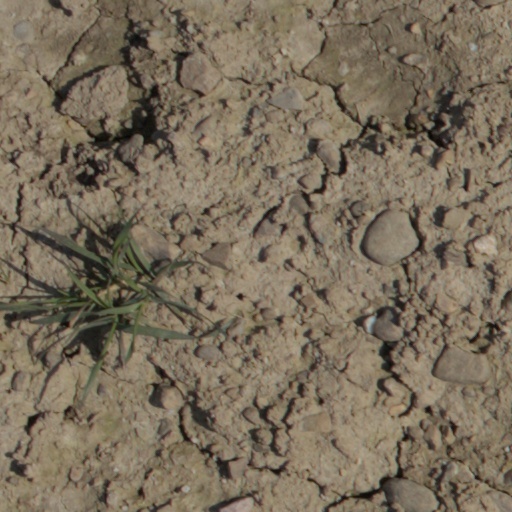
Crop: wheat